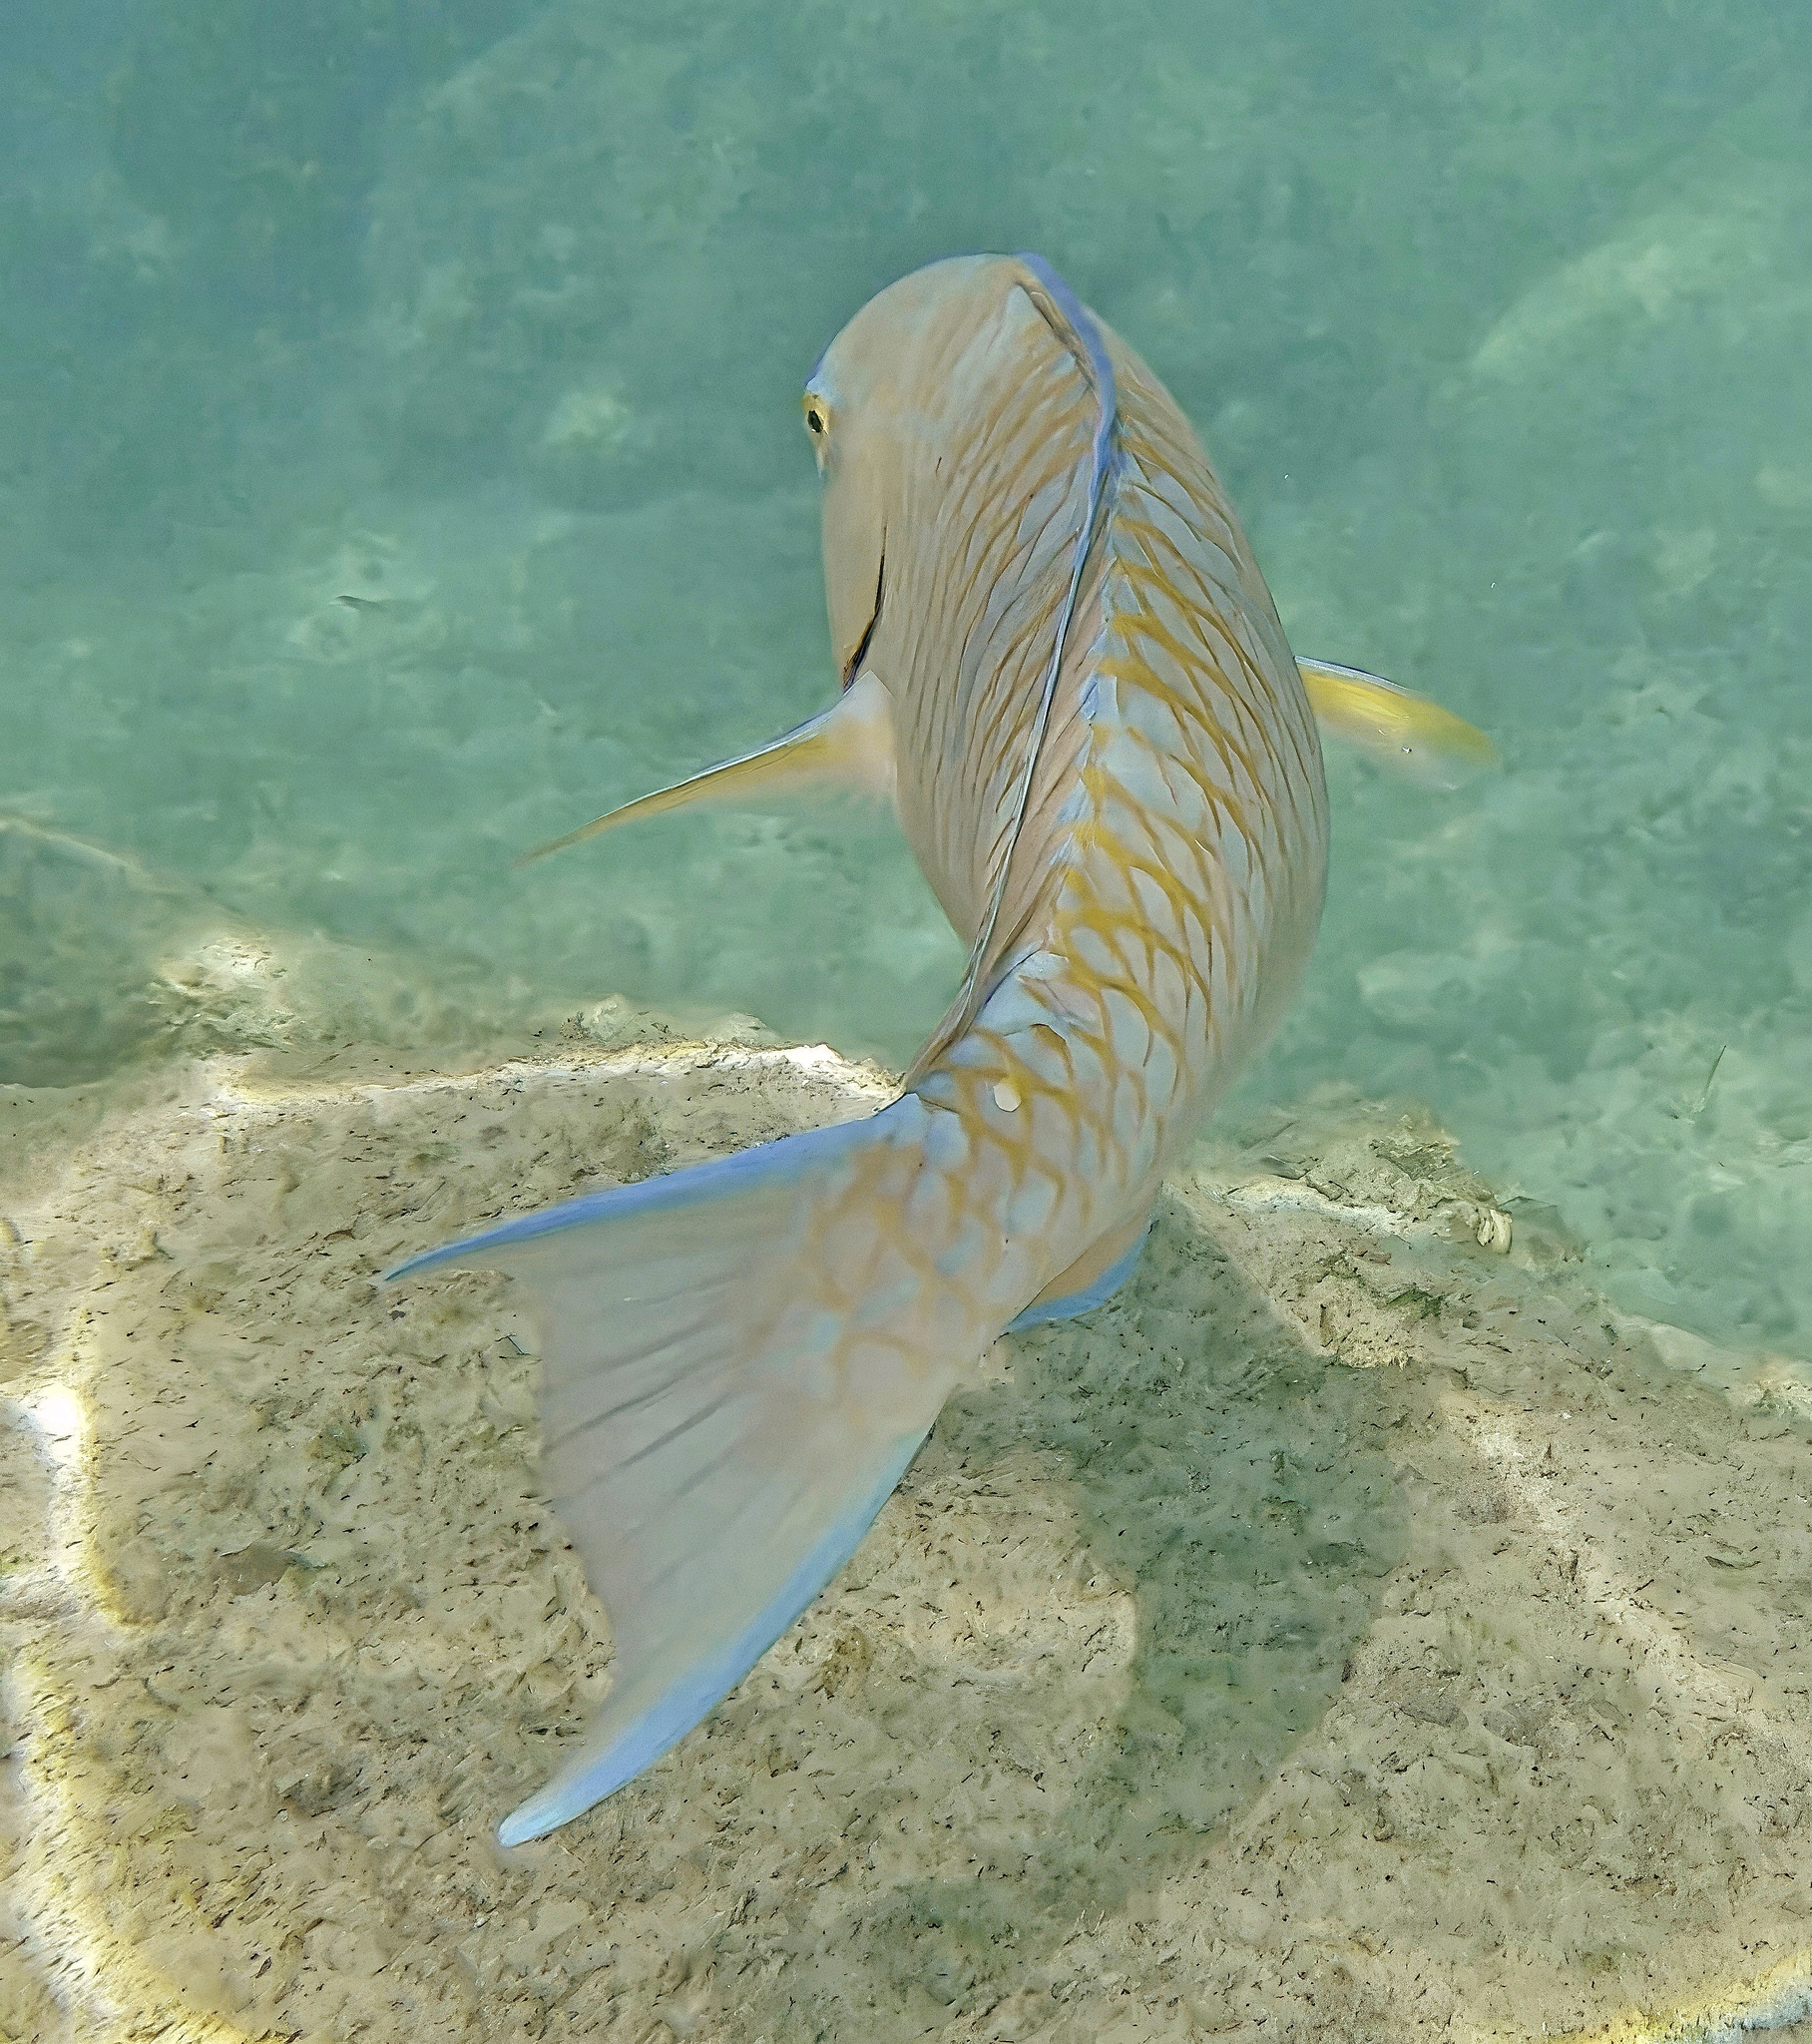
Scarus ghobban (Blue-barred Parrotfish)